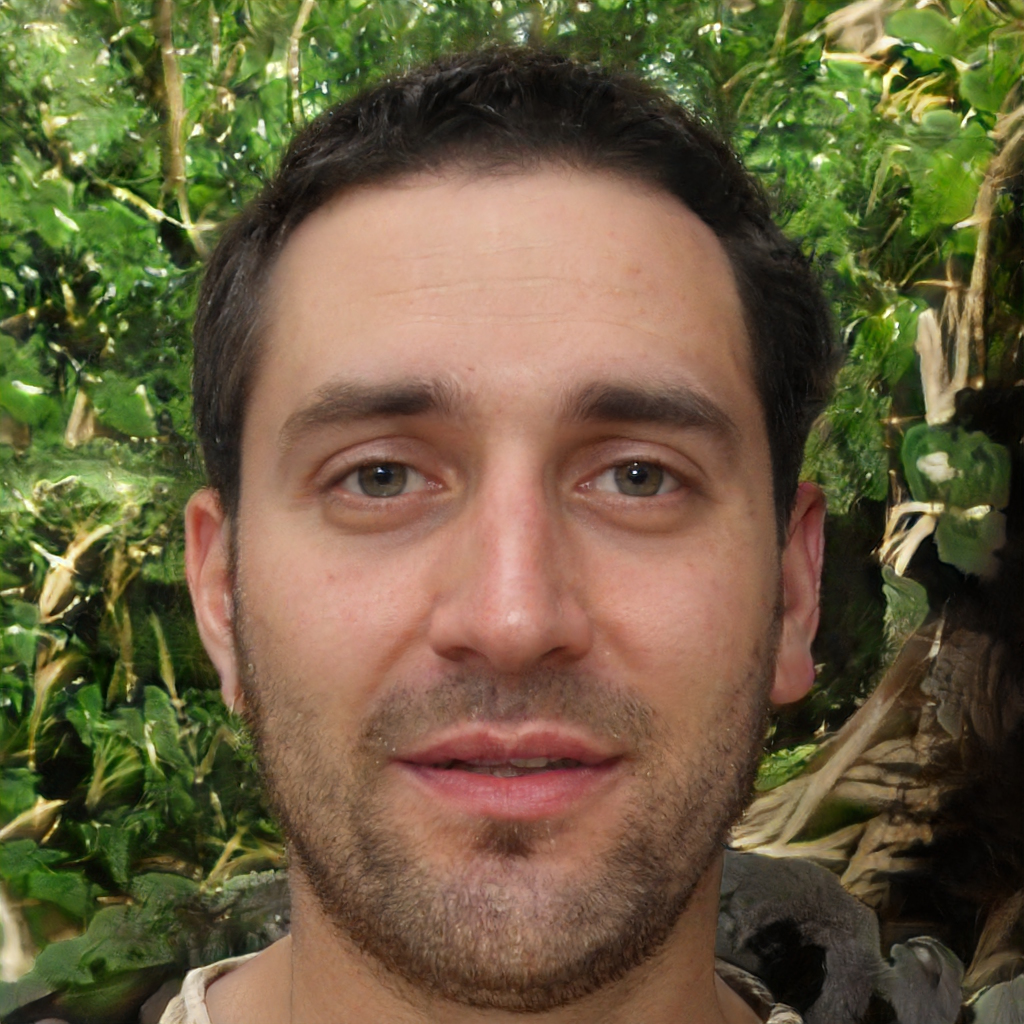
Gender: Male